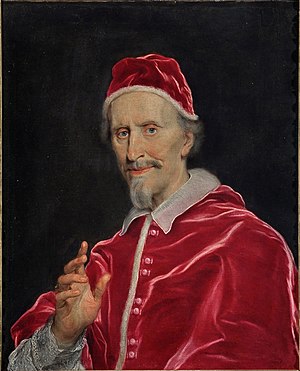
Paverækken / 2. årtusinde / 17. århundrede
Dette er en liste over paver, den romersk-katolske kirkes overhoved. Paverækken strækker sig tilbage til apostlen Peter.